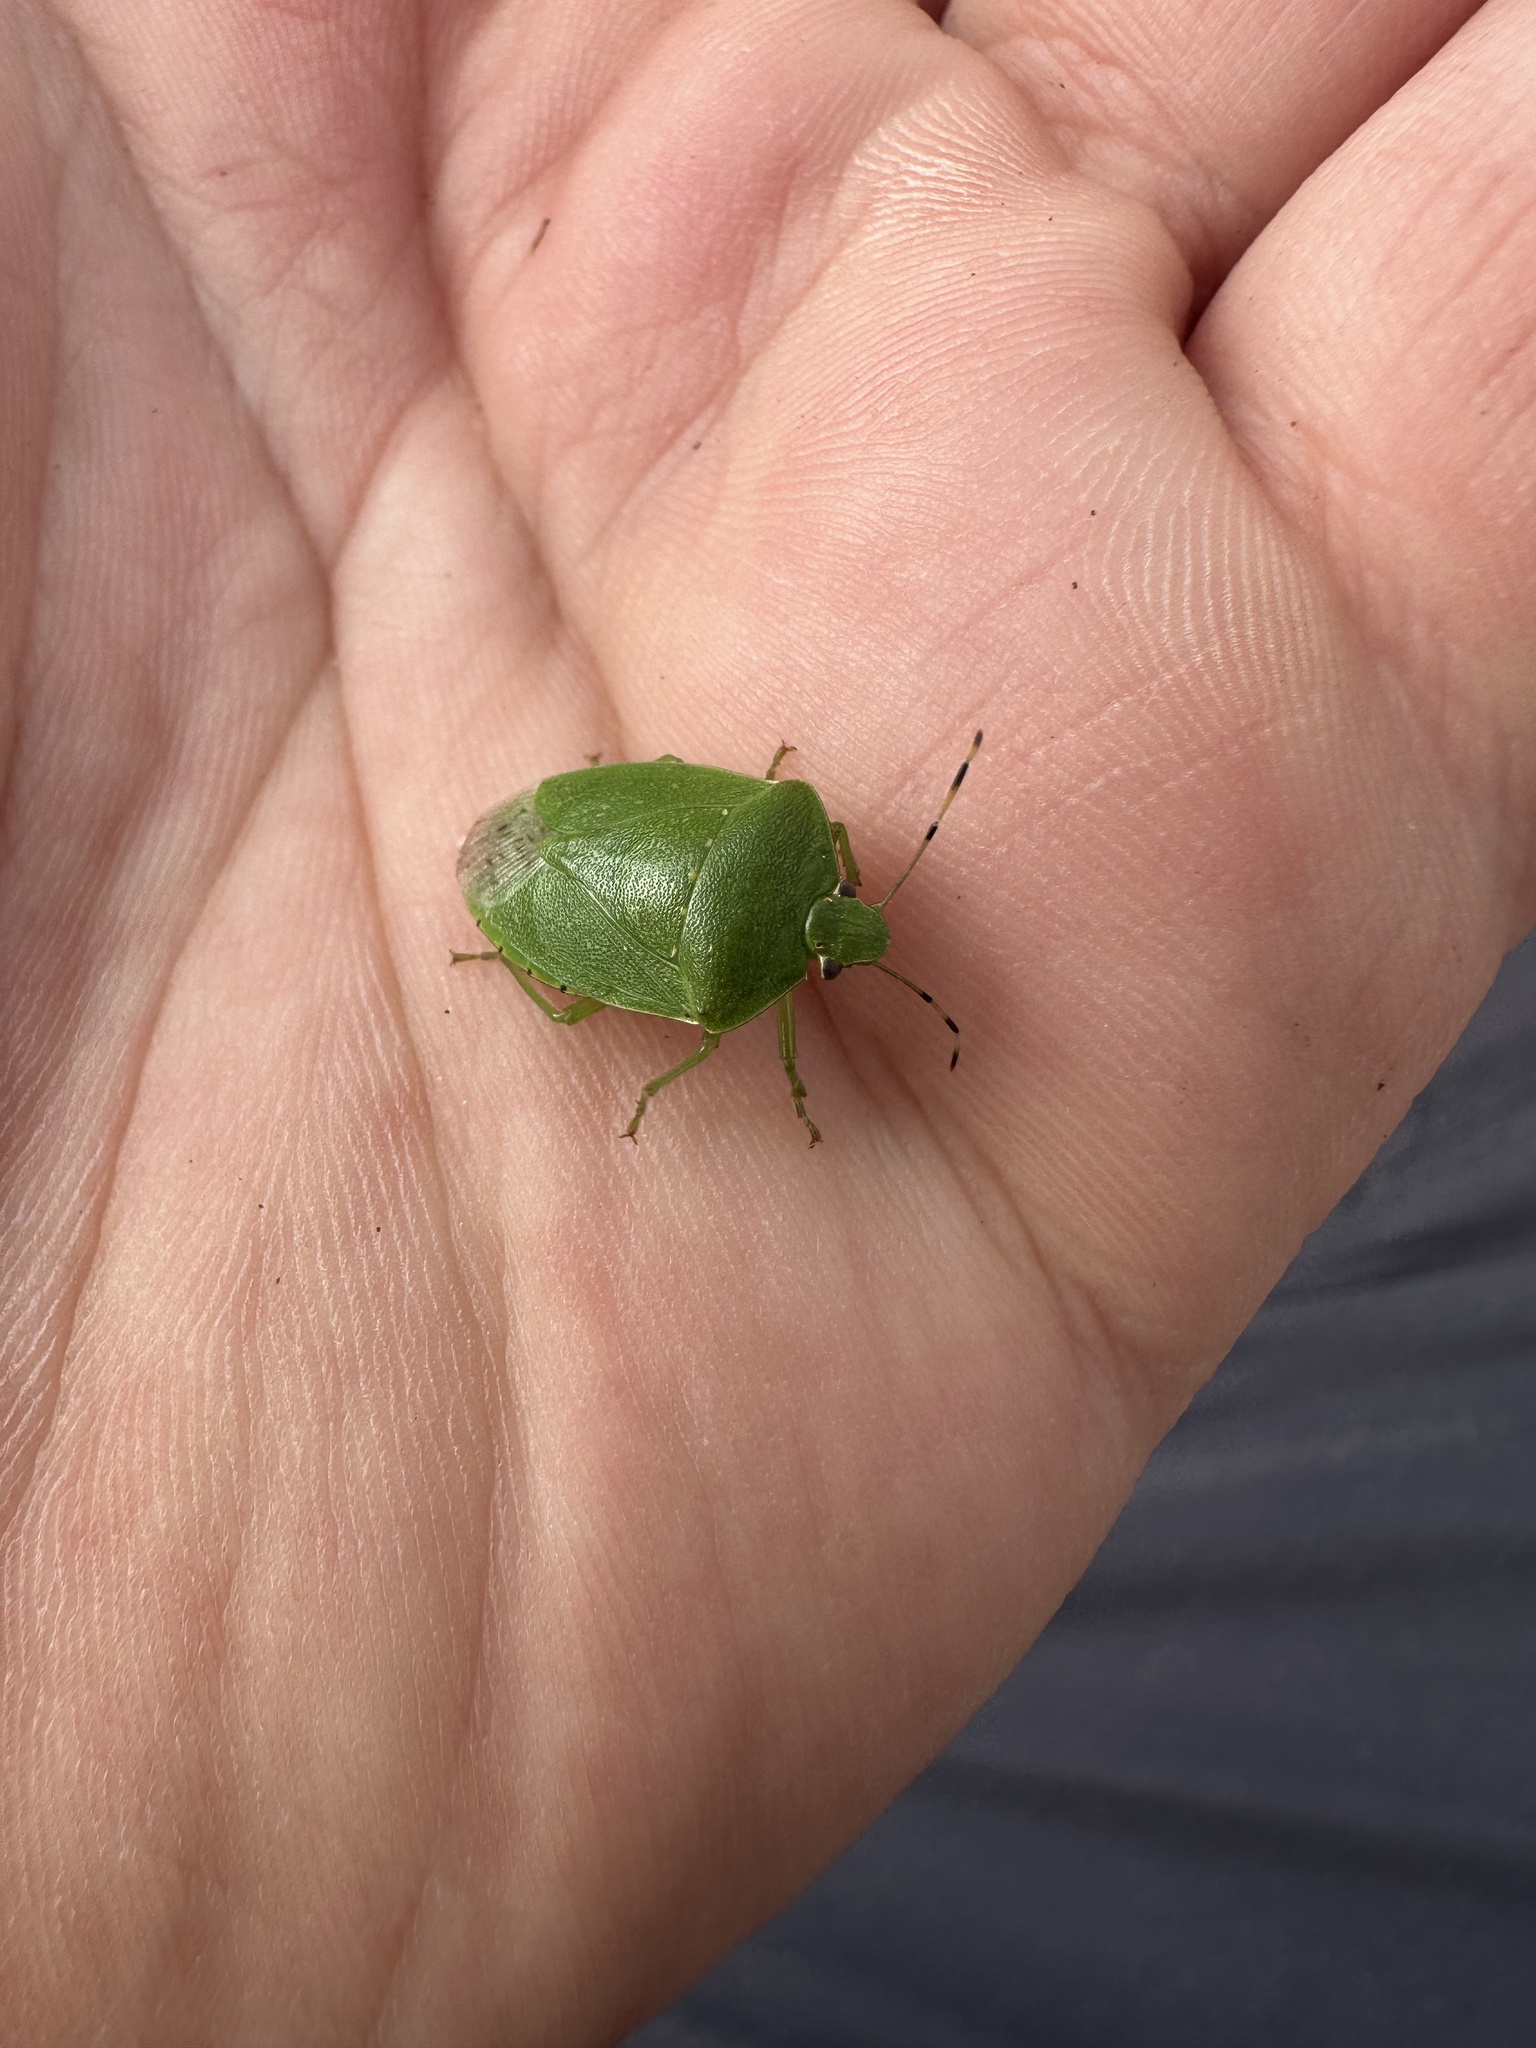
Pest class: stink_bug